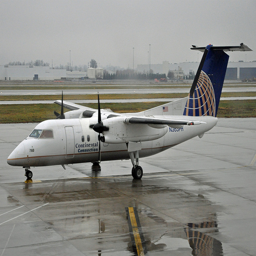
A Continental Connections plane driving on airport roadway.
A lear jet on a rainy tarmac waiting to take off.
An airplane sitting still on a airport tarmac.
A plane sitting on the runway during rain.
A Cesna or small plane is set to take flight after it stops raining